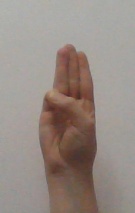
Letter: thaa